Darkness (poem)

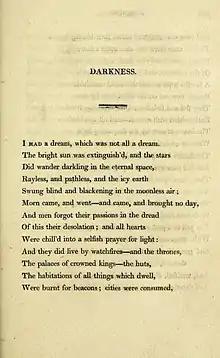
First page from the 1816 collection "The Prisoner of Chillon".

"Darkness" is a poem written by Lord Byron in July 1816 on the theme of an apocalyptic end of the world which was published as part of the 1816 "The Prisoner of Chillon" collection.